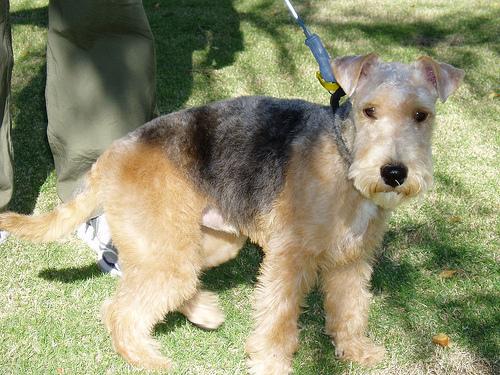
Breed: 216-n000017-Lakeland_terrier